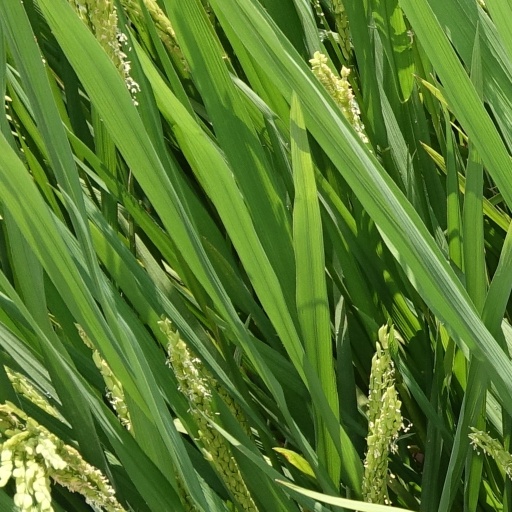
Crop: rice